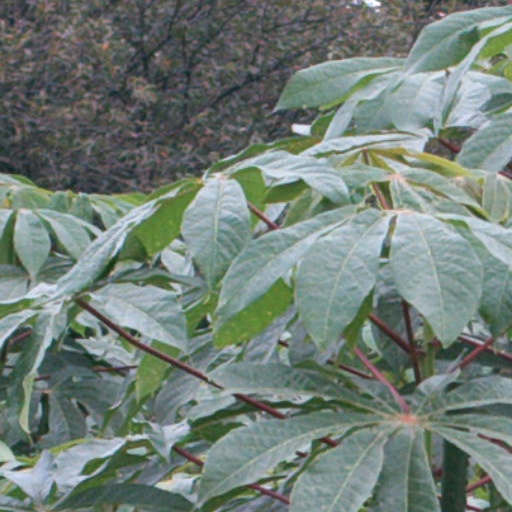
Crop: cassava